Daria Harjevschi

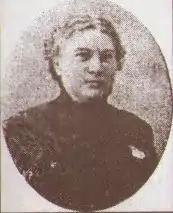
Daria Harjevschi in 1934

Daria Harjevschi (1862 – 26 June 1934) was a Romanian librarian and cultural artist from Bessarabia who headed the Chișinău Public Library (the current National Library of the Republic of Moldova) for 40 years, from 1884 to 1924, at the age of 22 being the youngest director of the library in its history. At that time, the library was the only one in the gubernia that operated on behalf of the state. She is remembered for her contributions to improving the library's catalogues by means of systematic alphabetic sorting and by introducing new library services on the basis of study trips to libraries in Kharkiv, Poltava and Odessa and her active participation at the 1921 Russian Librarians Congress in St Petersburg.